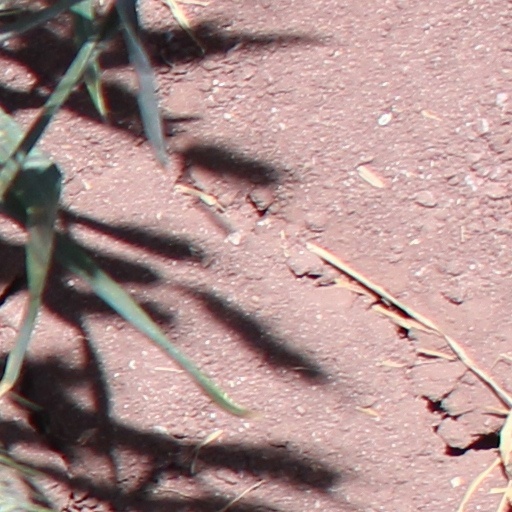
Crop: wheat